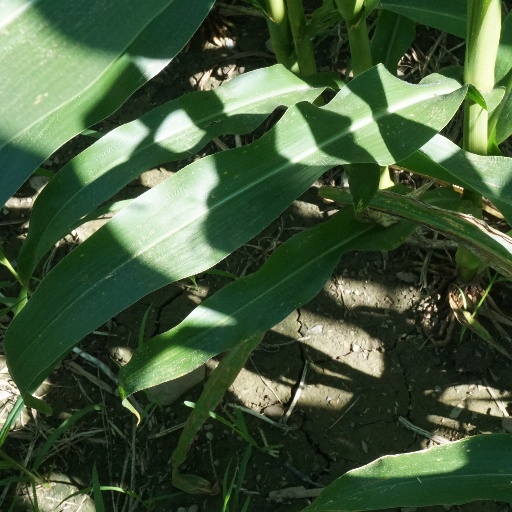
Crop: maize; corn